Ramuntcho (1938 film)

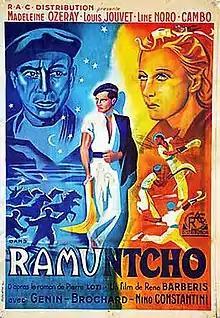

Ramuntcho is a 1938 French drama film directed by René Barberis and starring Paul Cambo, Louis Jouvet and Madeleine Ozeray. It is based on Pierre Loti's 1897 novel of the same title. It was shot at the Studios de la Seine in Paris. The film's sets were designed by the art director Eugène Lourié.